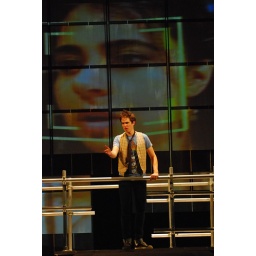
Joe Delafield as Romeo and Mahira Kakkar as Juliet on video screen in VSC's romeo&juliet-photo by Anne Peterson